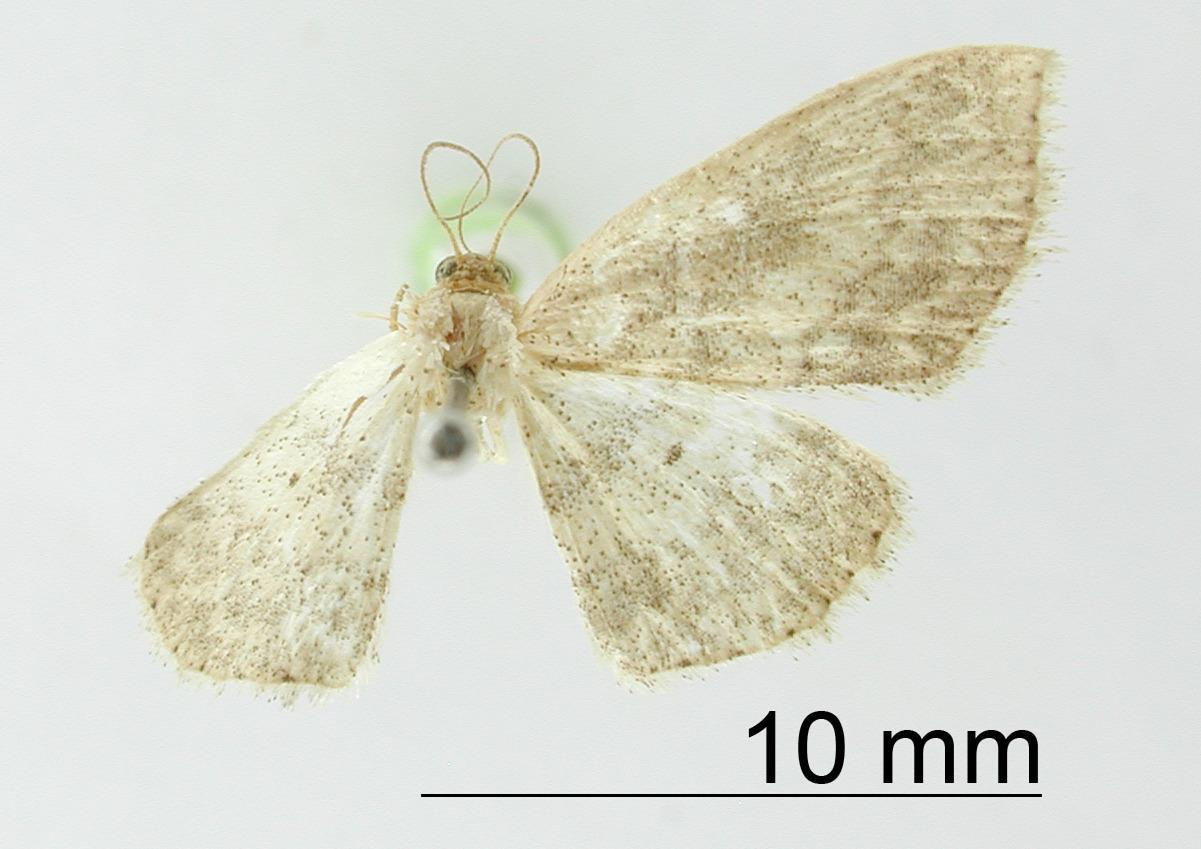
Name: Emmiltis ablativa
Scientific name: Emmiltis ablativa Dognin, 1911
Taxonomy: Animalia, Arthropoda, Insecta, Lepidoptera, Geometridae, Sterrhinae
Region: [Not Stated]
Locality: Haut Parana, San Ignacio, Misiones, Argentina